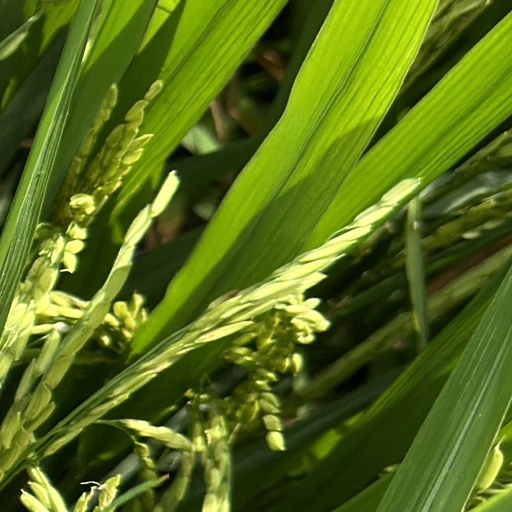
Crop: rice